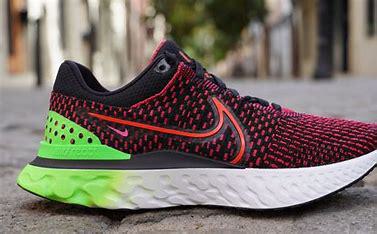
Brand: Nike
Model: React Infinity Run Flyknit